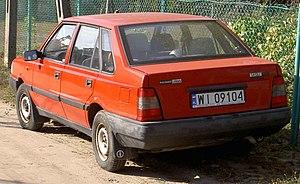
La Fabryka Samochodów Osobowych est un constructeur automobile polonais, fondé en 1947.